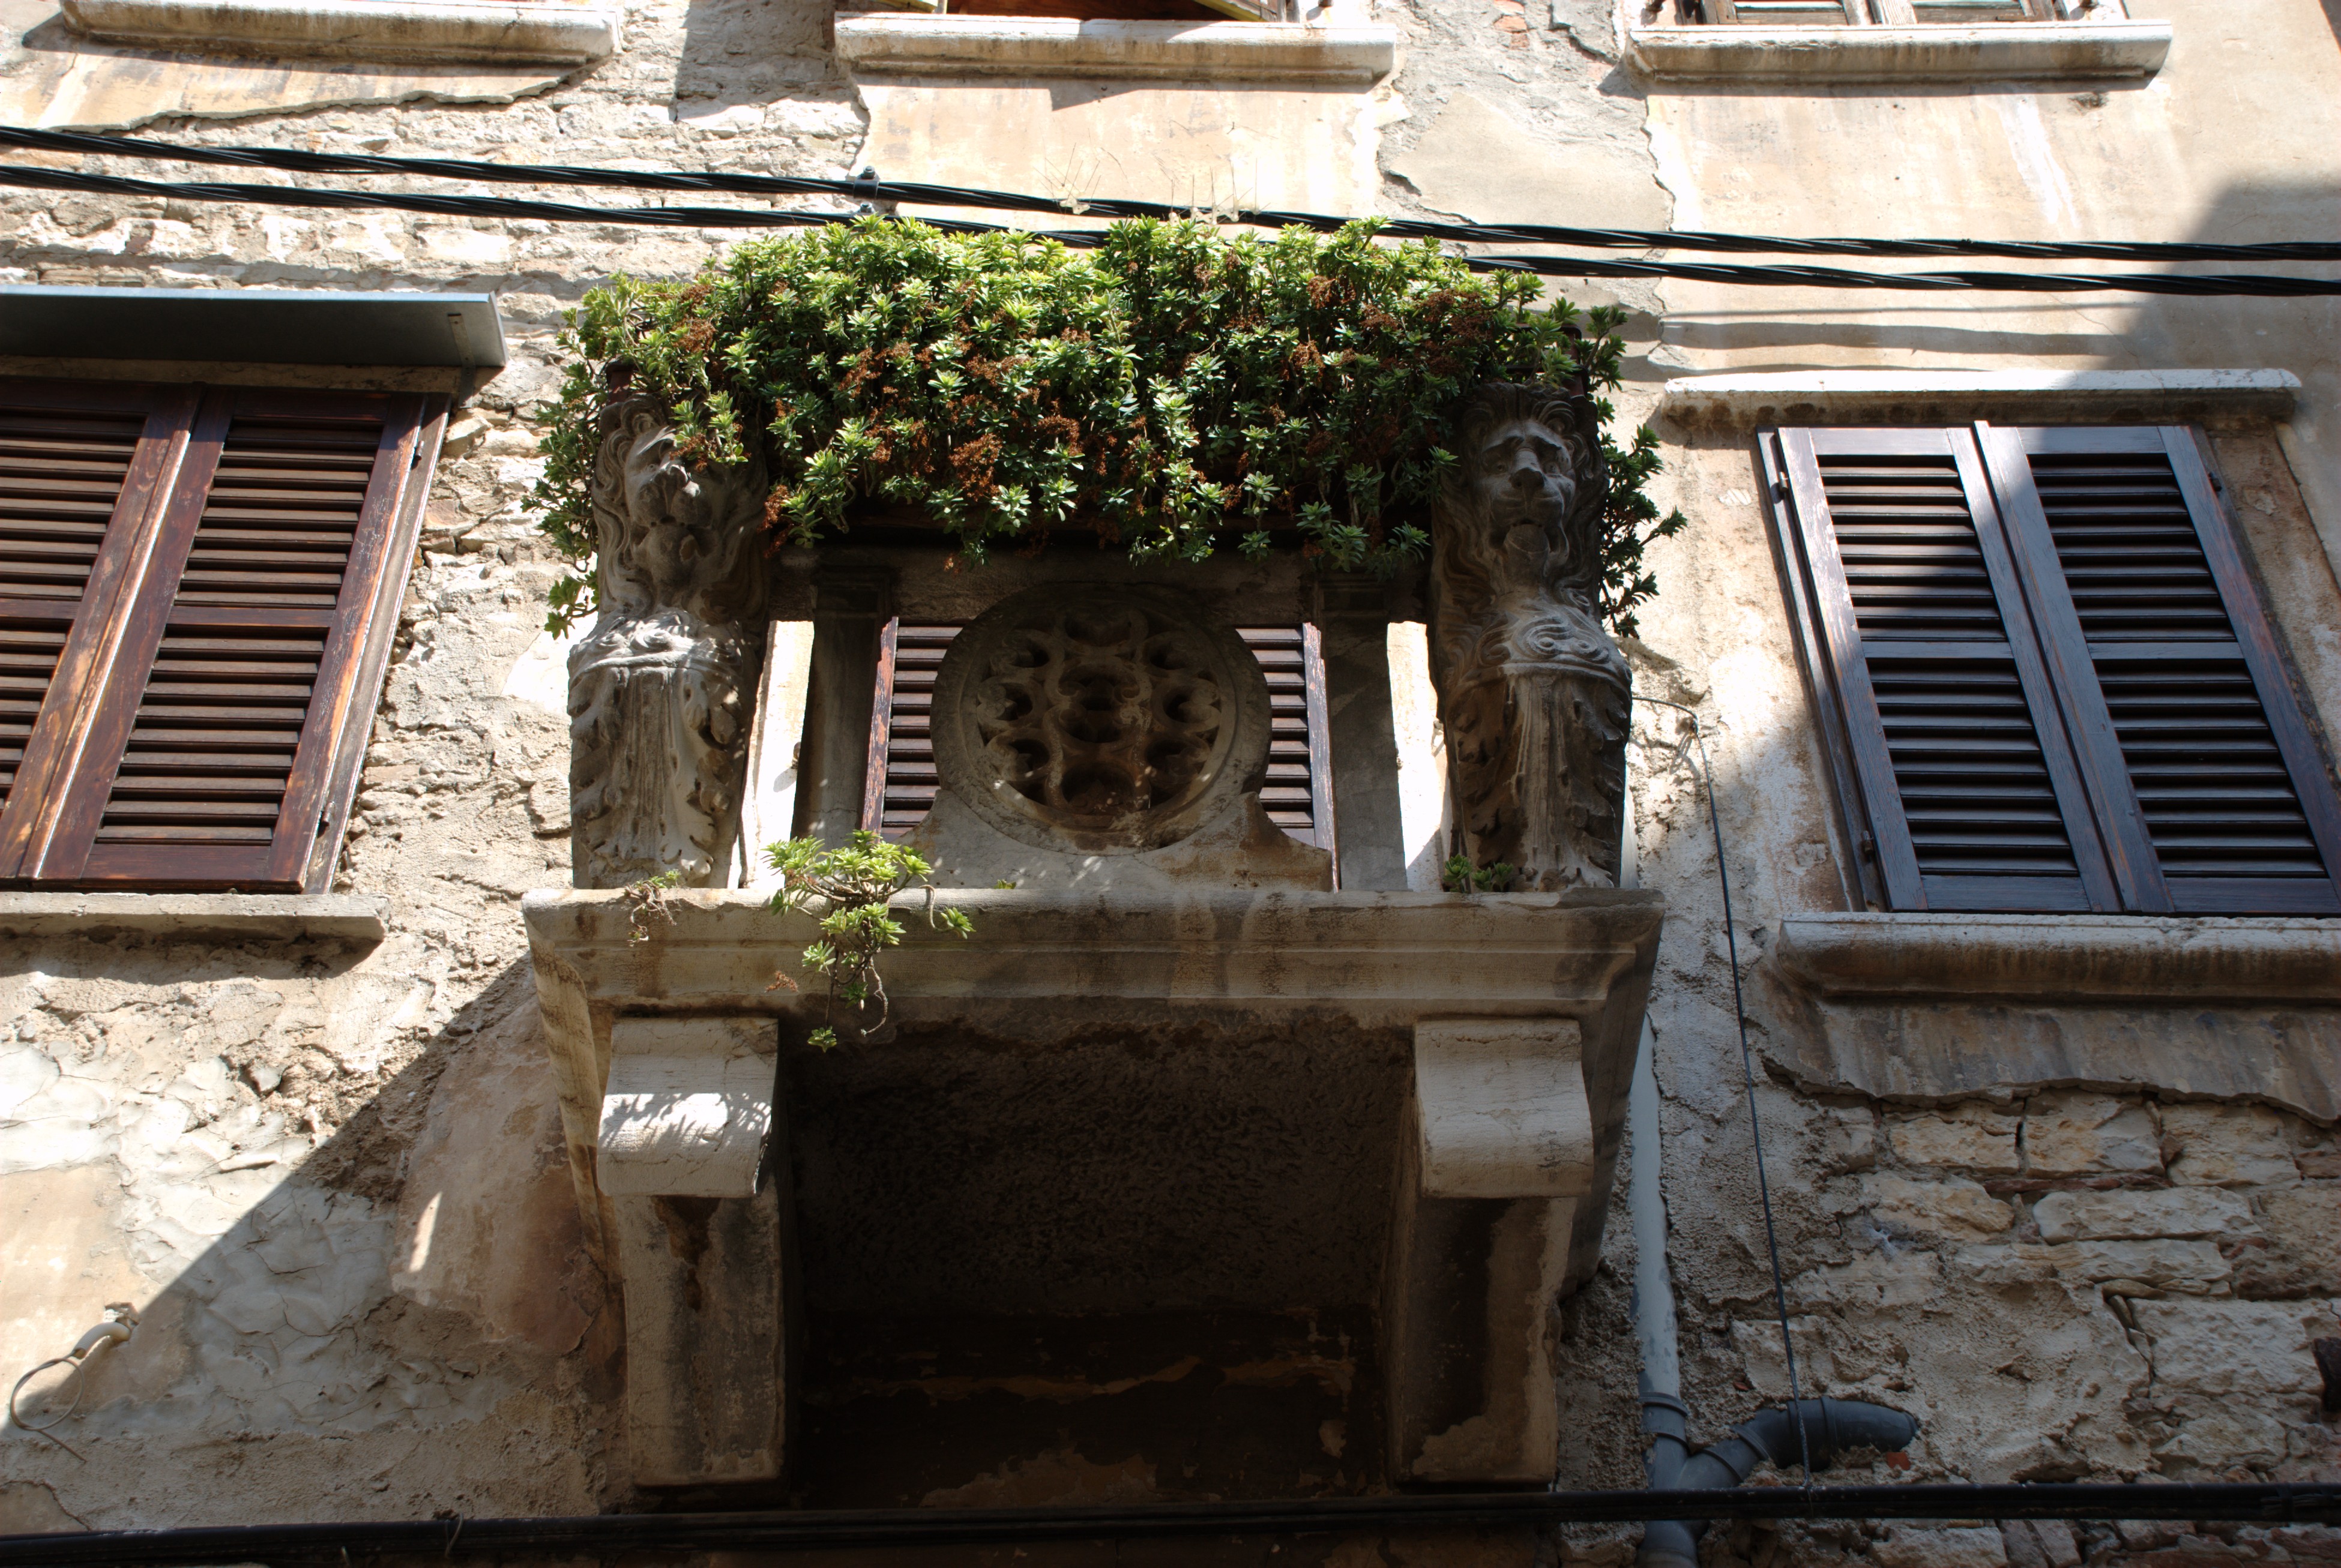
house, window, town, building, city, home, cityscape, bush, europe, facade, nikon, lion, place of worship, cool image, croatia, shrine, history, d80, istria, adriatic, supershot, nikond80, rovigno, rovinj, jadran, istra, ancient history